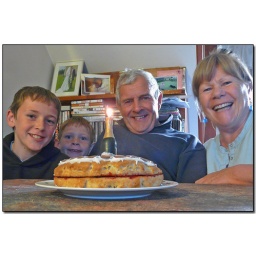
Merv's birthday - celebrated by a cake the boys had made - Matthew being Matthew of course ....